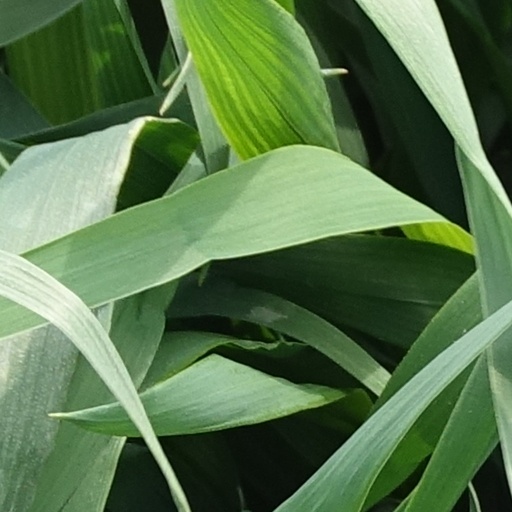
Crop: wheat